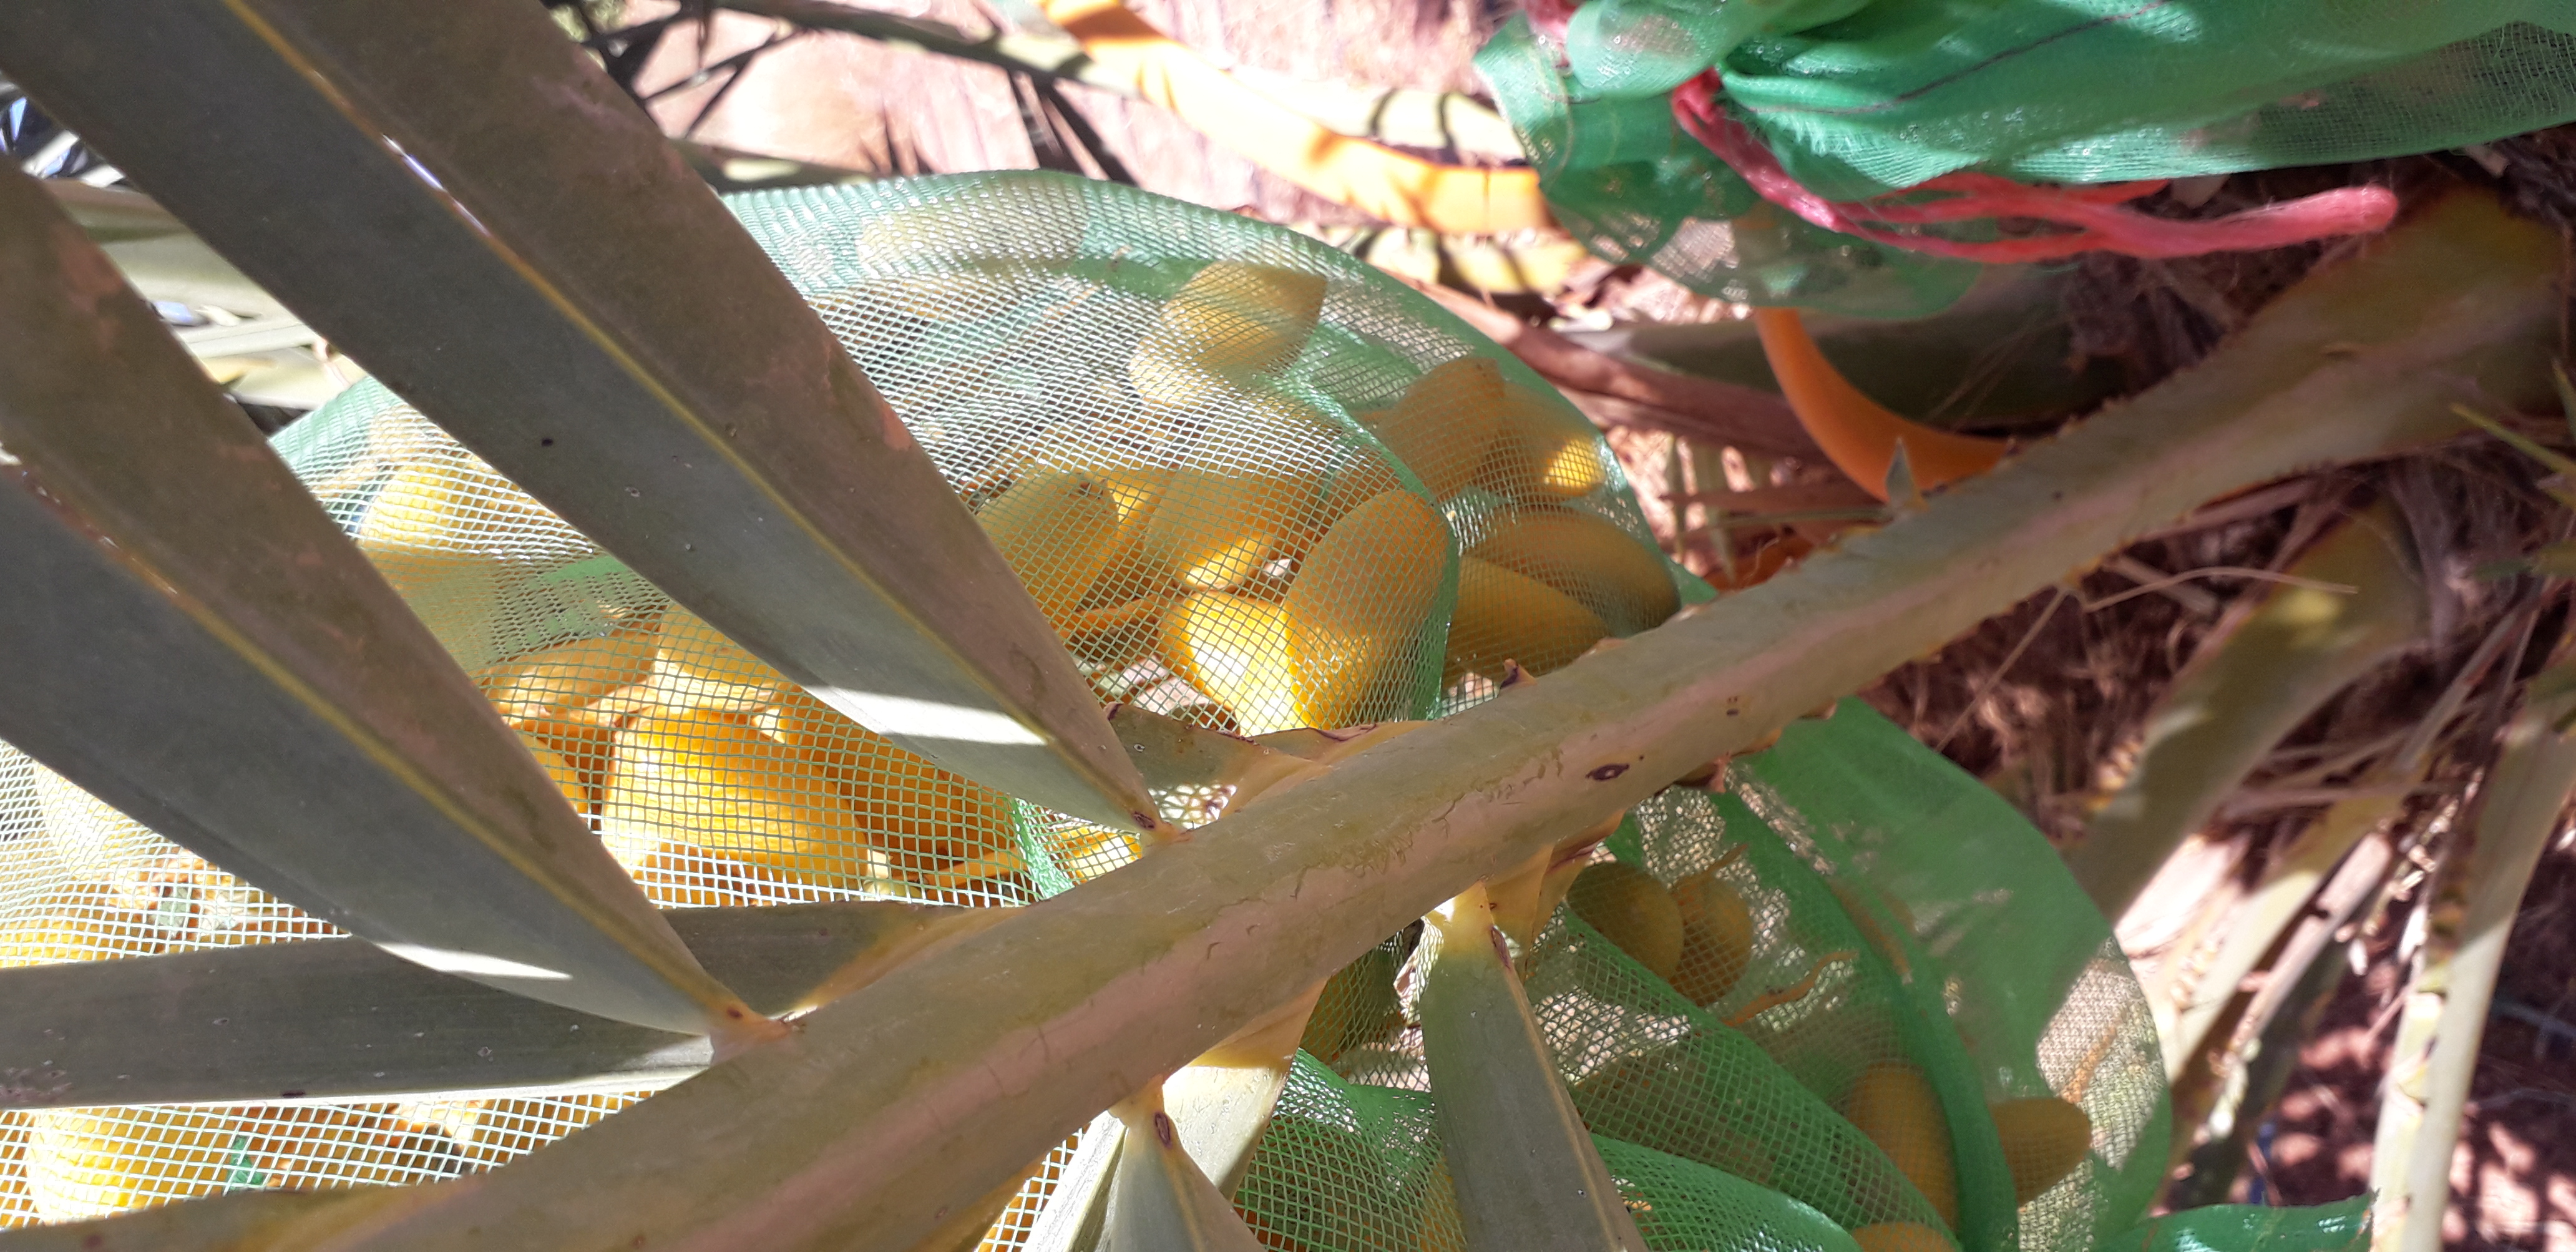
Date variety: kholt